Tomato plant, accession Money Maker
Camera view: bottom (45 deg); turntable rotation: 60 degrees
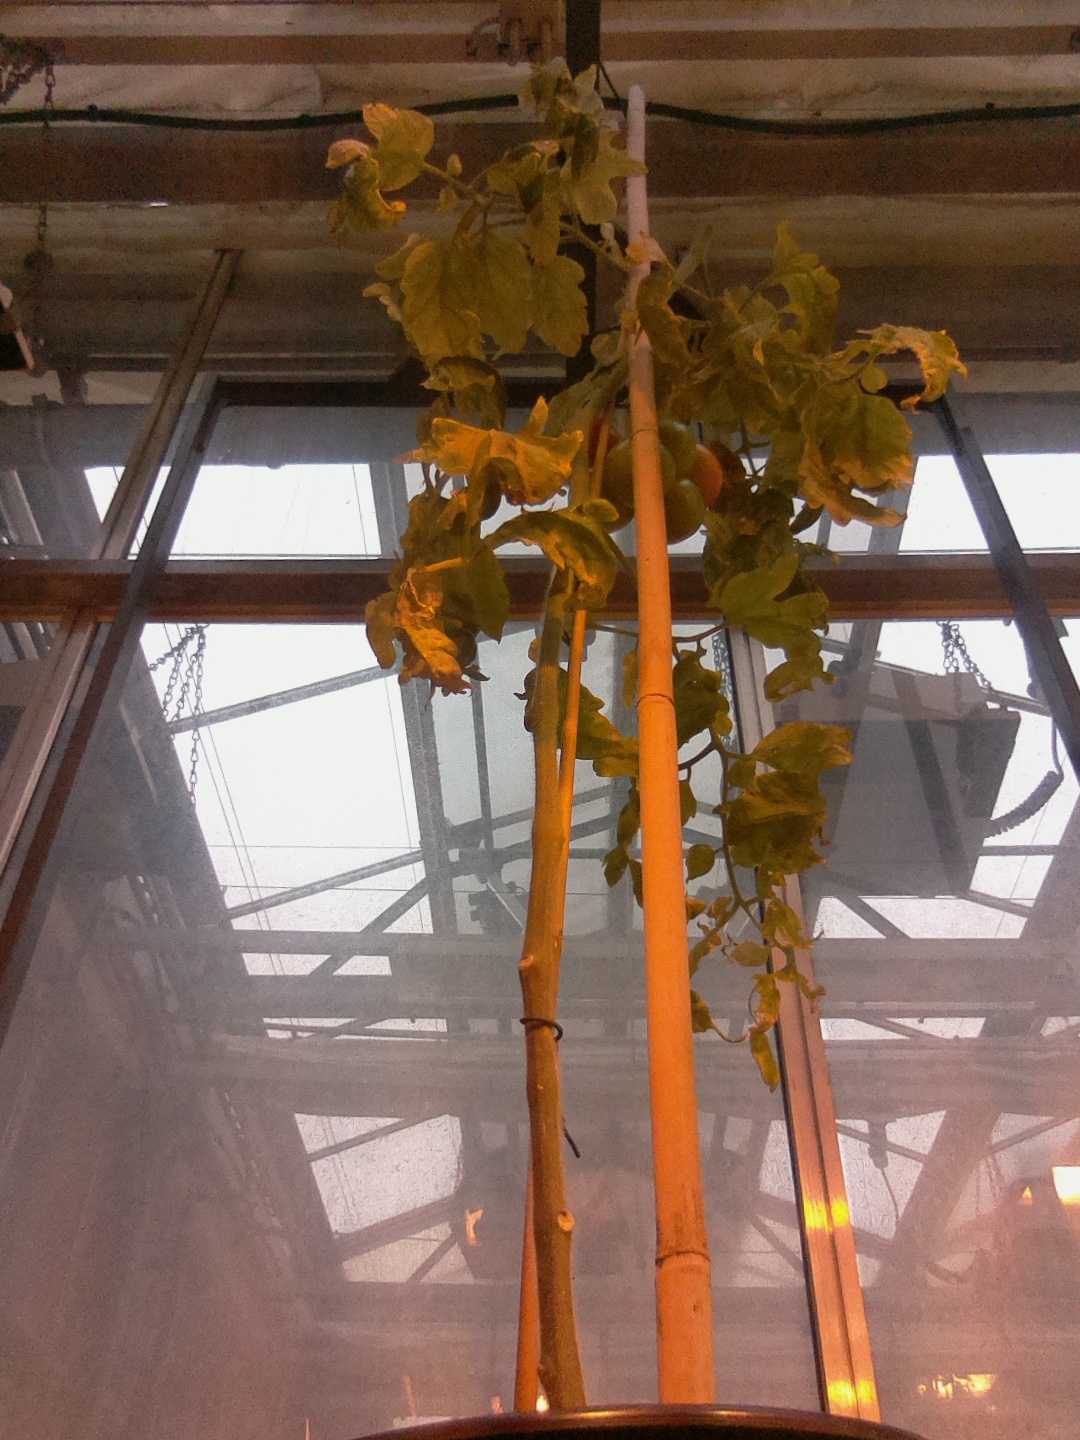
BBCH growth stage 81: 10%-20% of fruits show typical fully ripe color